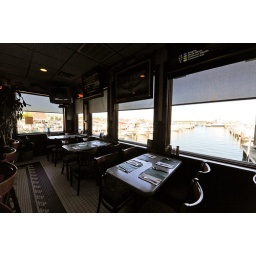
View of dining tables in the bar area.